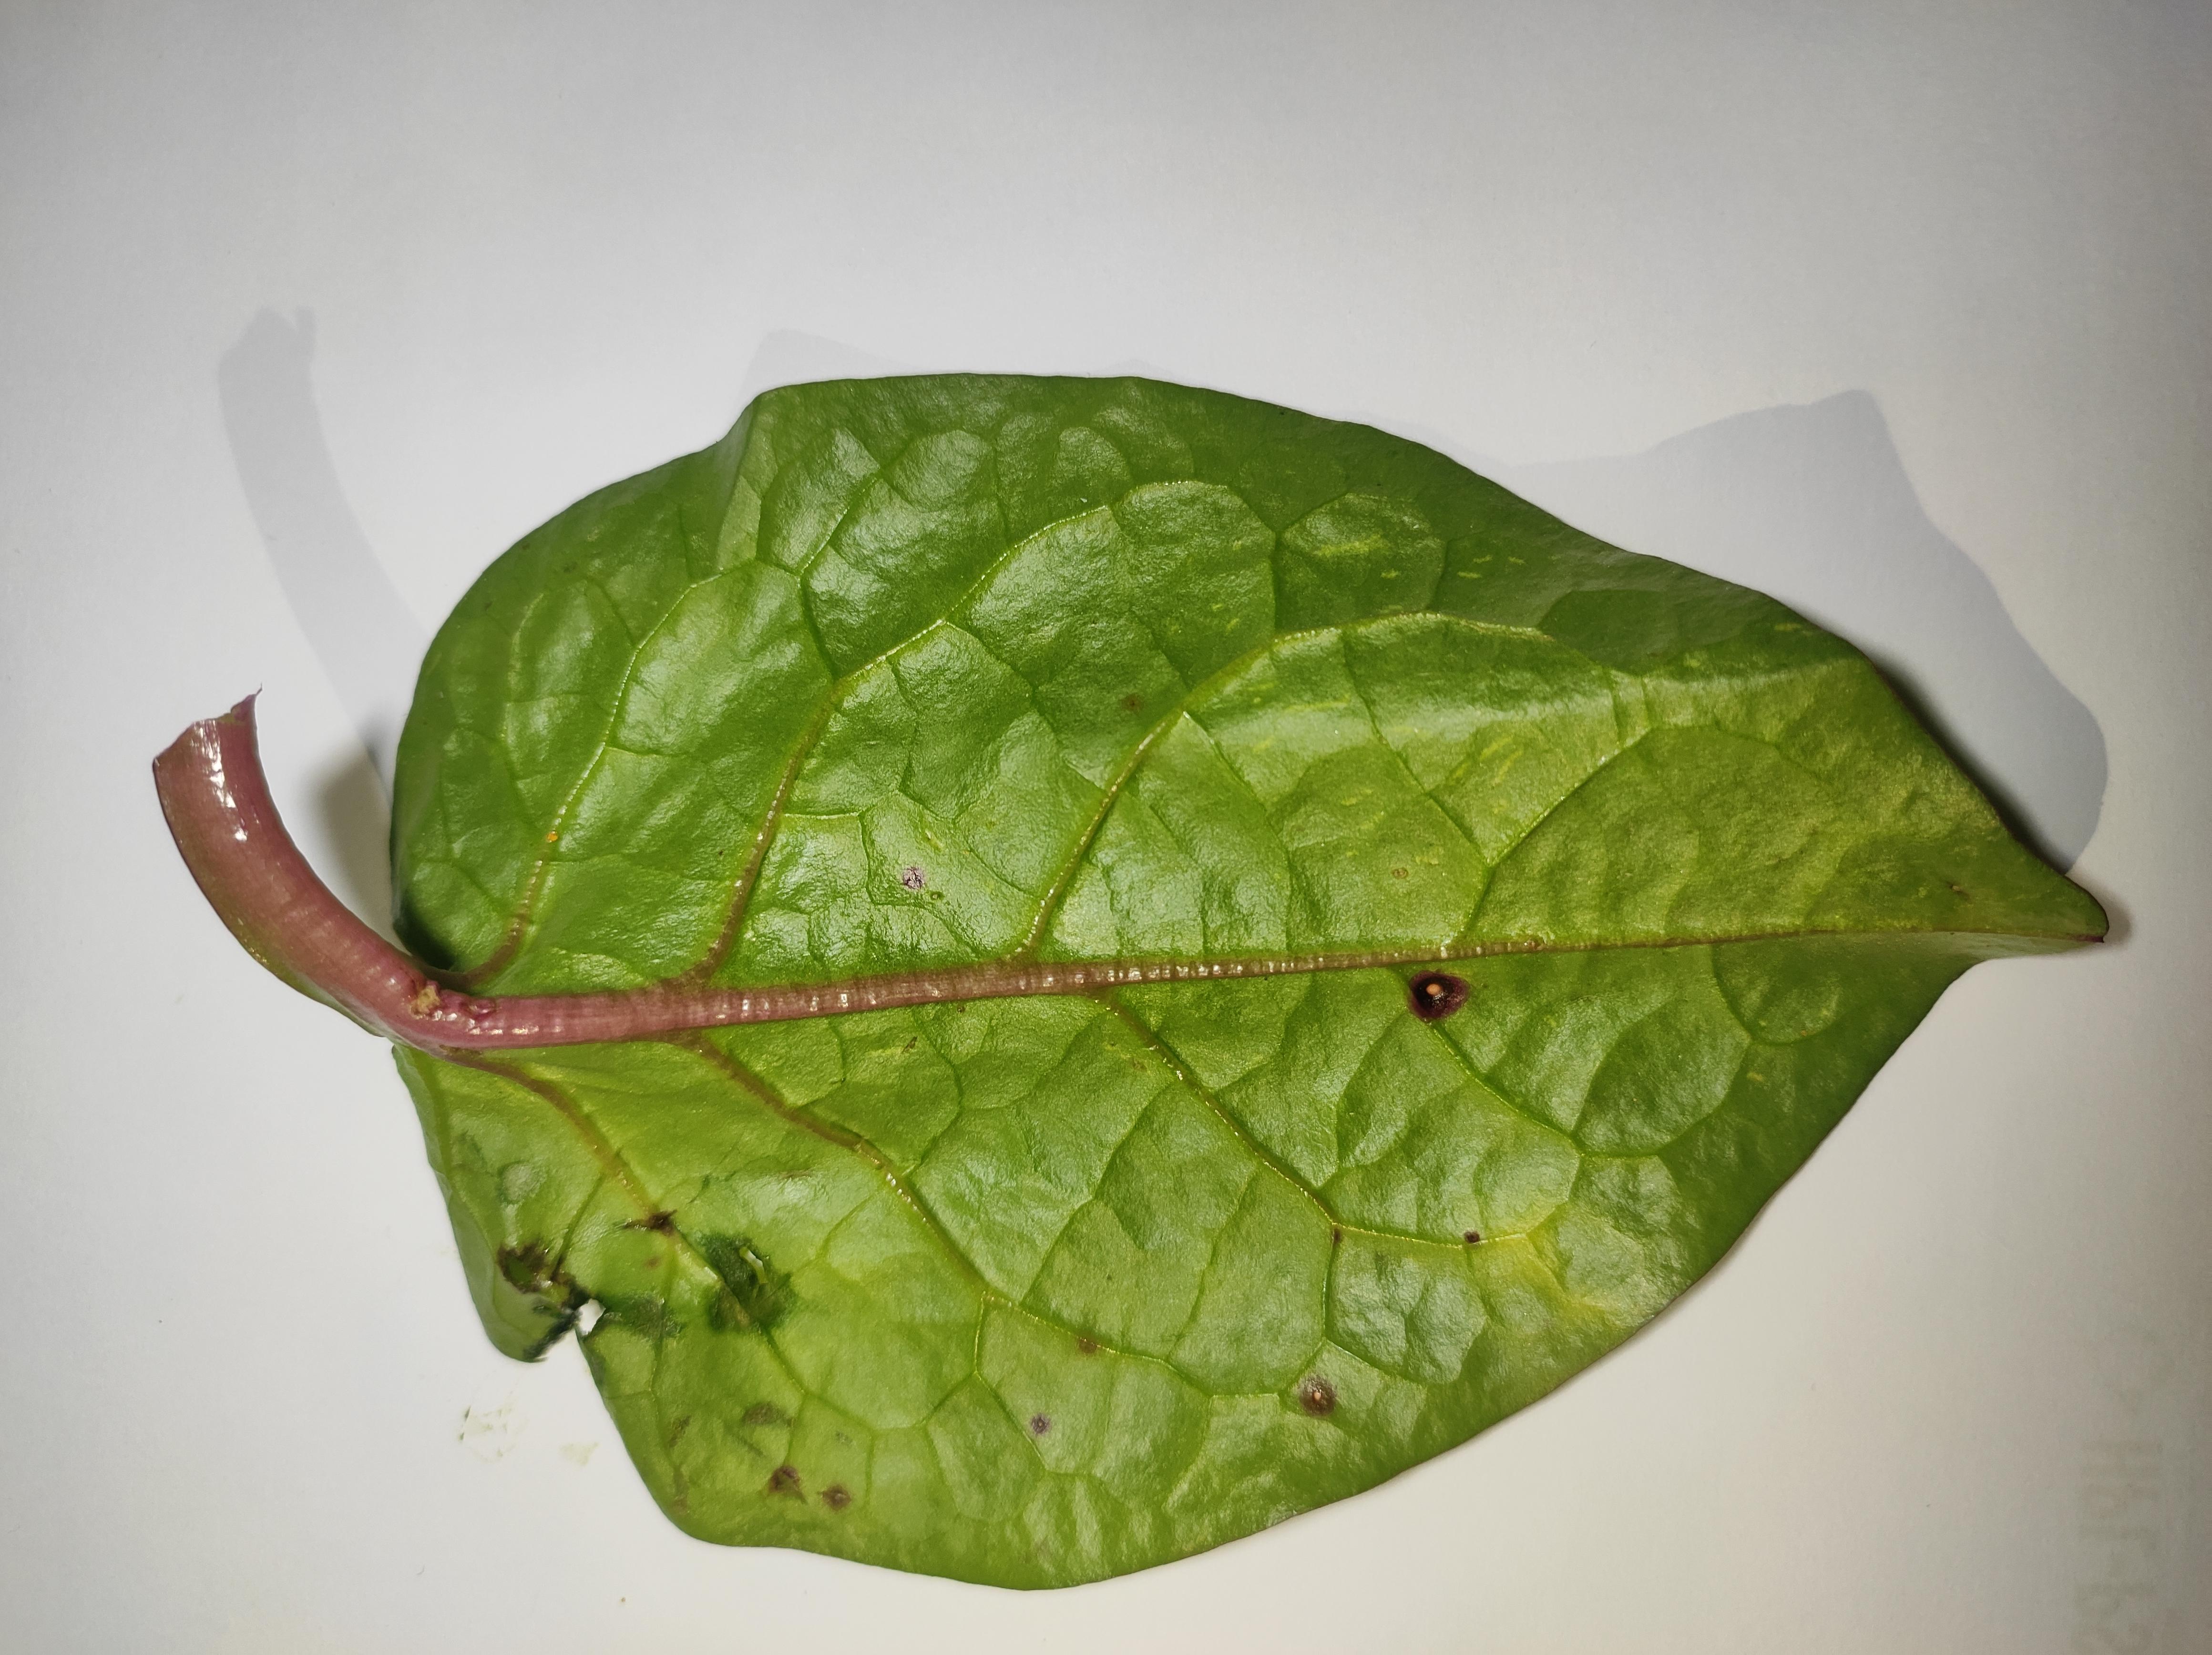
Label: anthracnose_leaf_spot